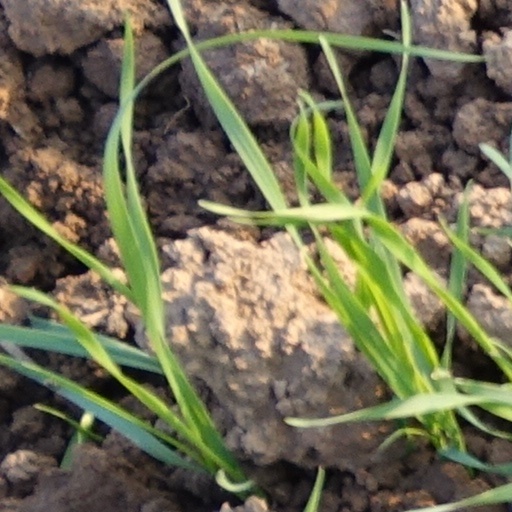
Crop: wheat